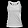
Label: T - shirt / top